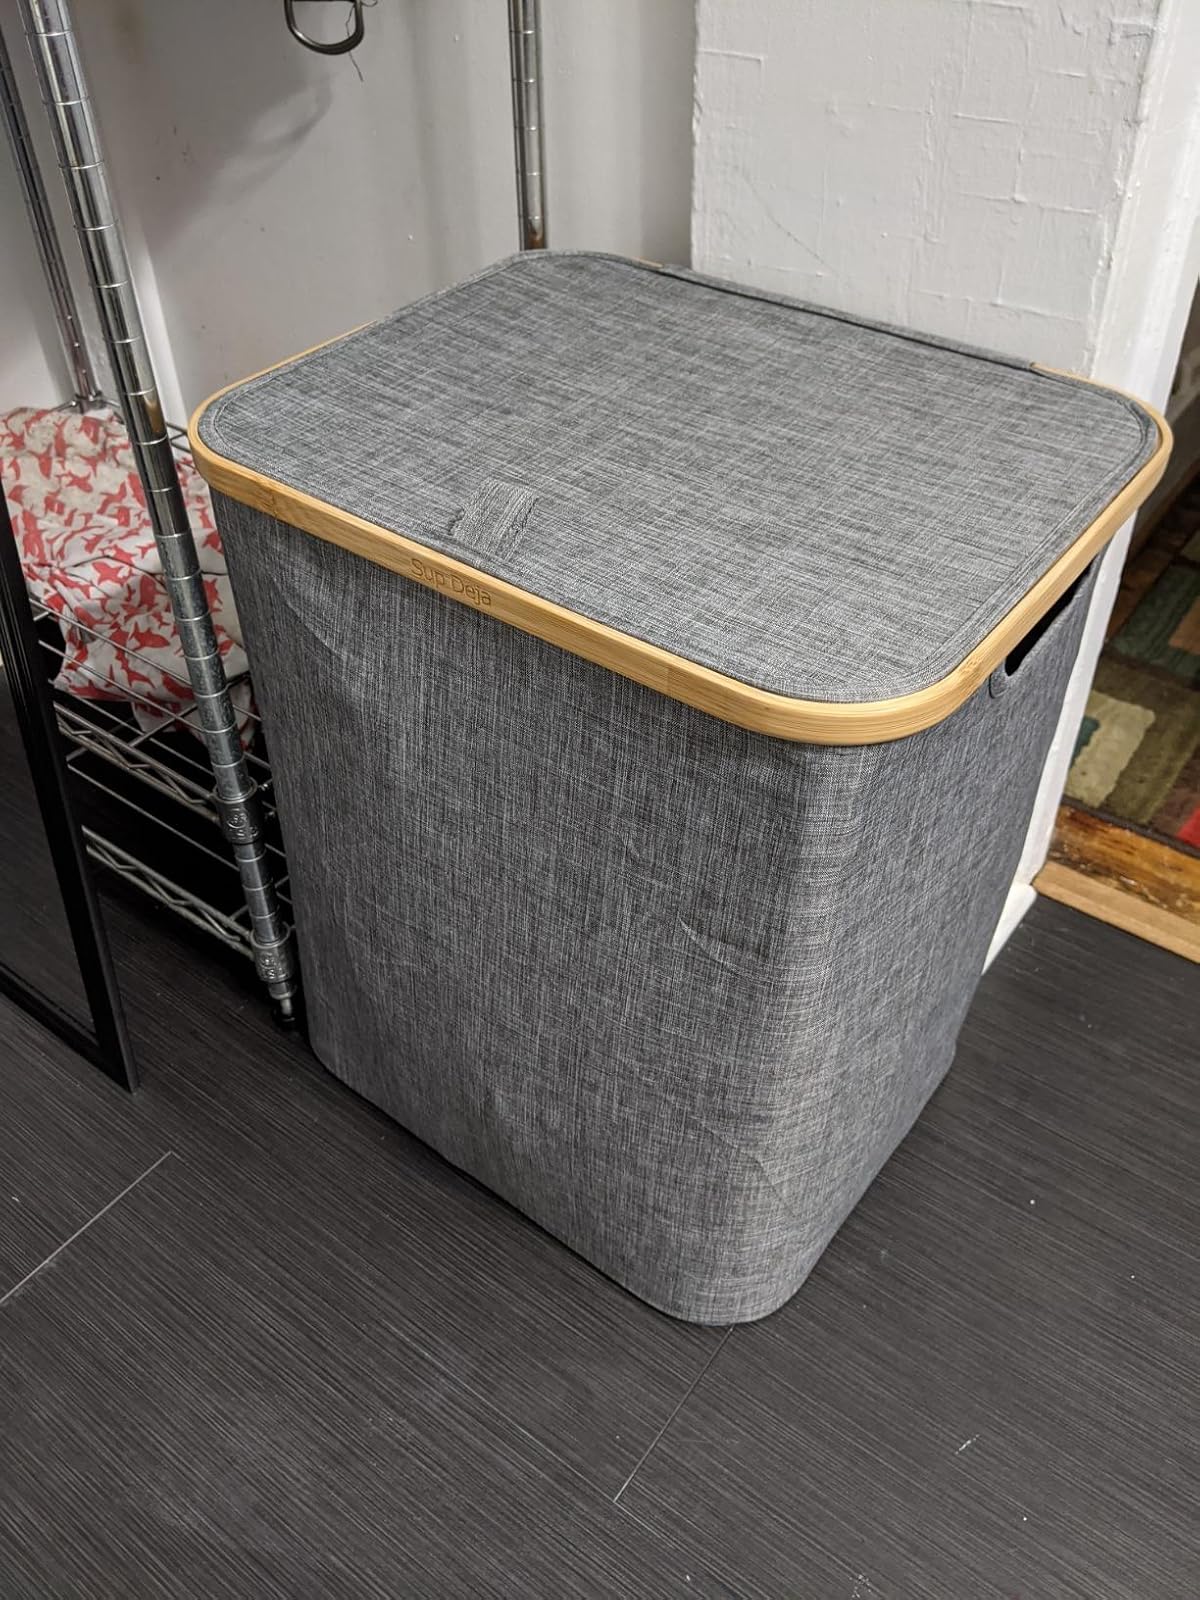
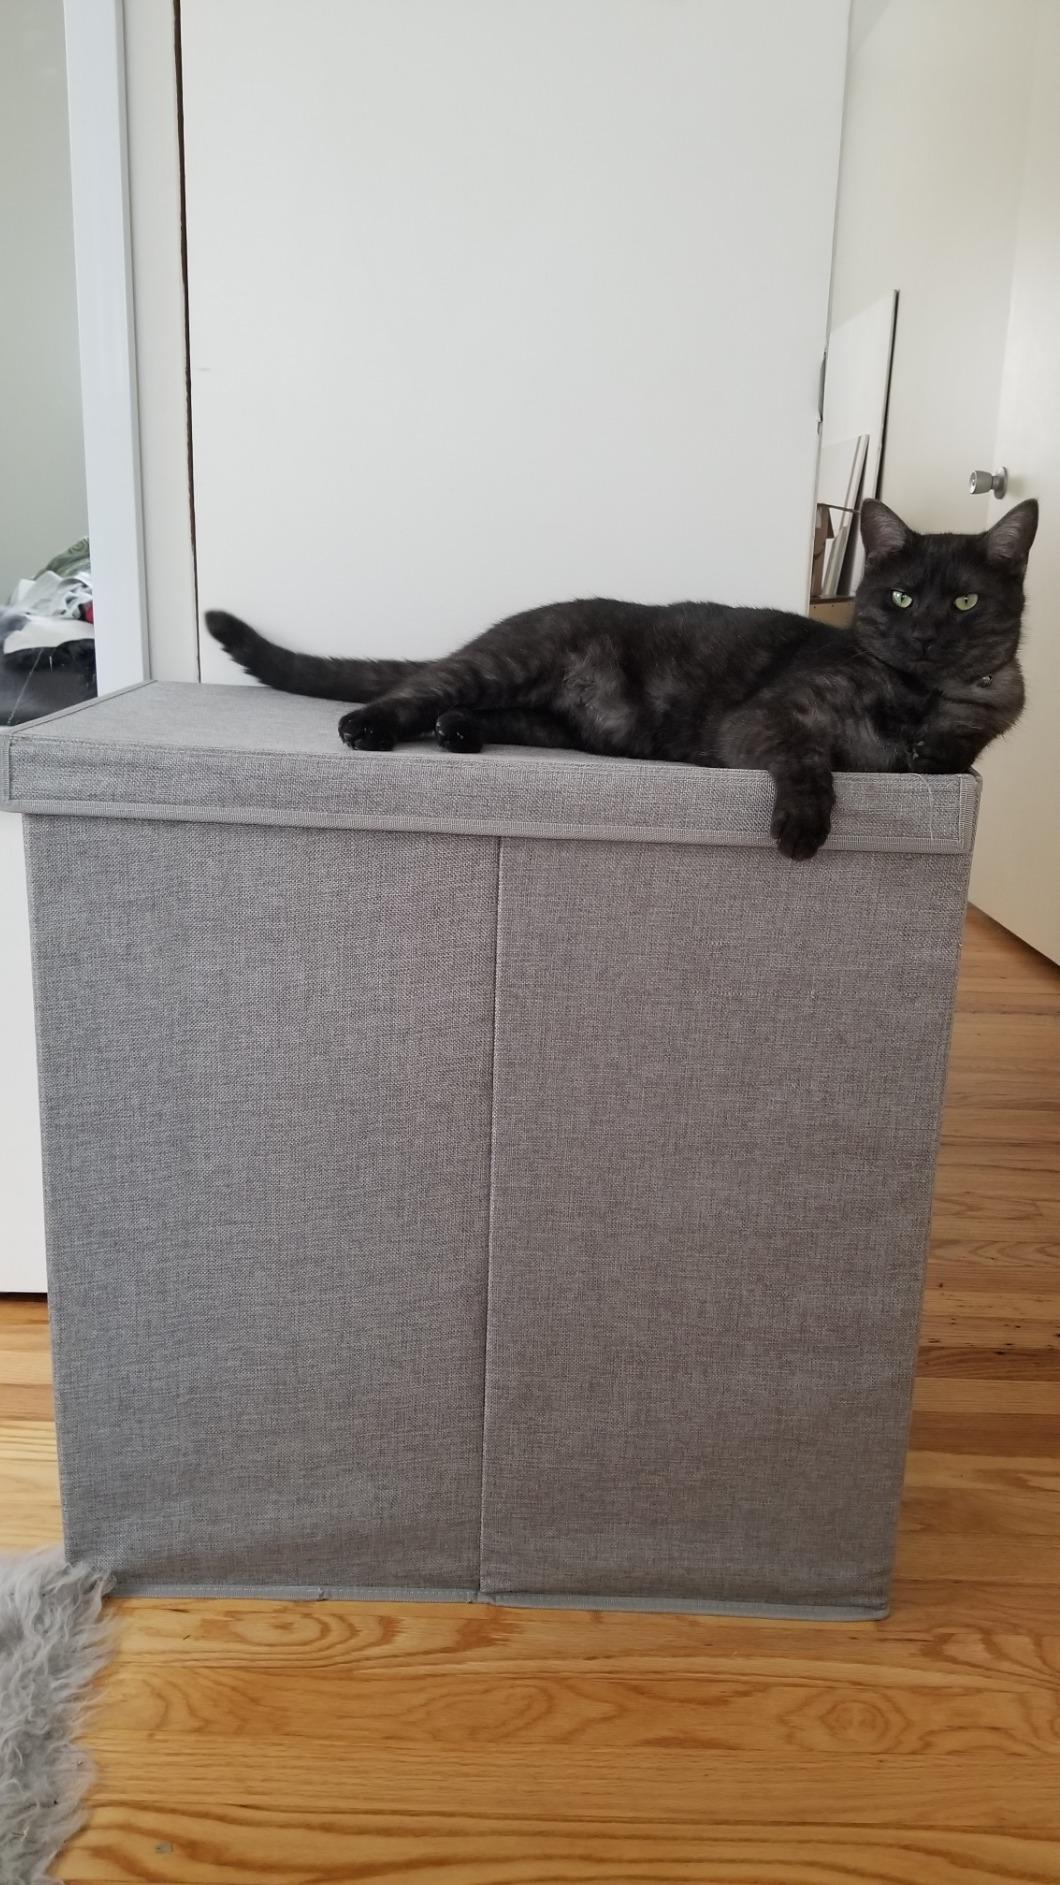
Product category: items_hamper
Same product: no